Théodore Géricault

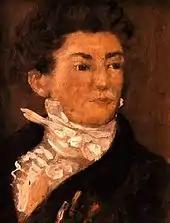
Self-portrait, –1812

Born in Rouen, France, Géricault moved to Paris with his family, probably in 1797, where Théodore's father, a lawyer, worked in the family tobacco business based at the Hôtel de Longueville on the Place du Carrousel. Géricault's artistic abilities were likely first recognized by the painter and art dealer Jean-Louis Laneuville. Laneuville lived at the Hotel de Longueville alongside Jean-Baptiste Caruel, Théodore Géricault's maternal uncle, and other members of the extended Géricault family.